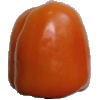
Label: orange_pepper